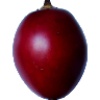
Label: tamarillo